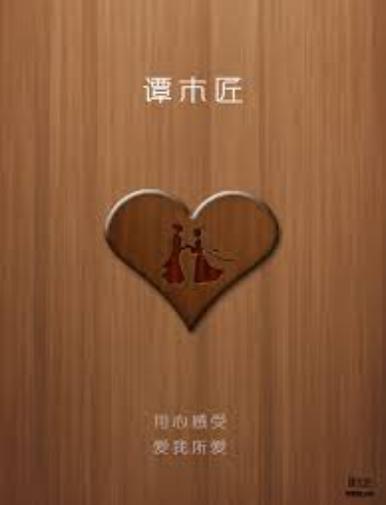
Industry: Necessities